Grinton Lodge

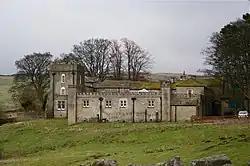
Grinton Lodge viewed from the north

Grinton Lodge is a 19th-century former shooting lodge that has been a youth hostel since 1948. A Grade II listed building, it is situated above the village of Grinton, in Swaledale, North Yorkshire, England.